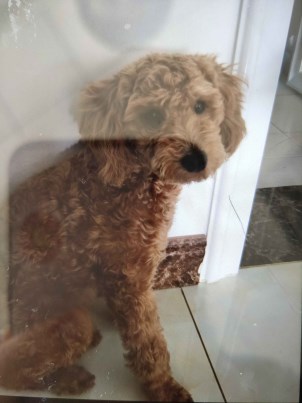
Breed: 7449-n000128-teddy